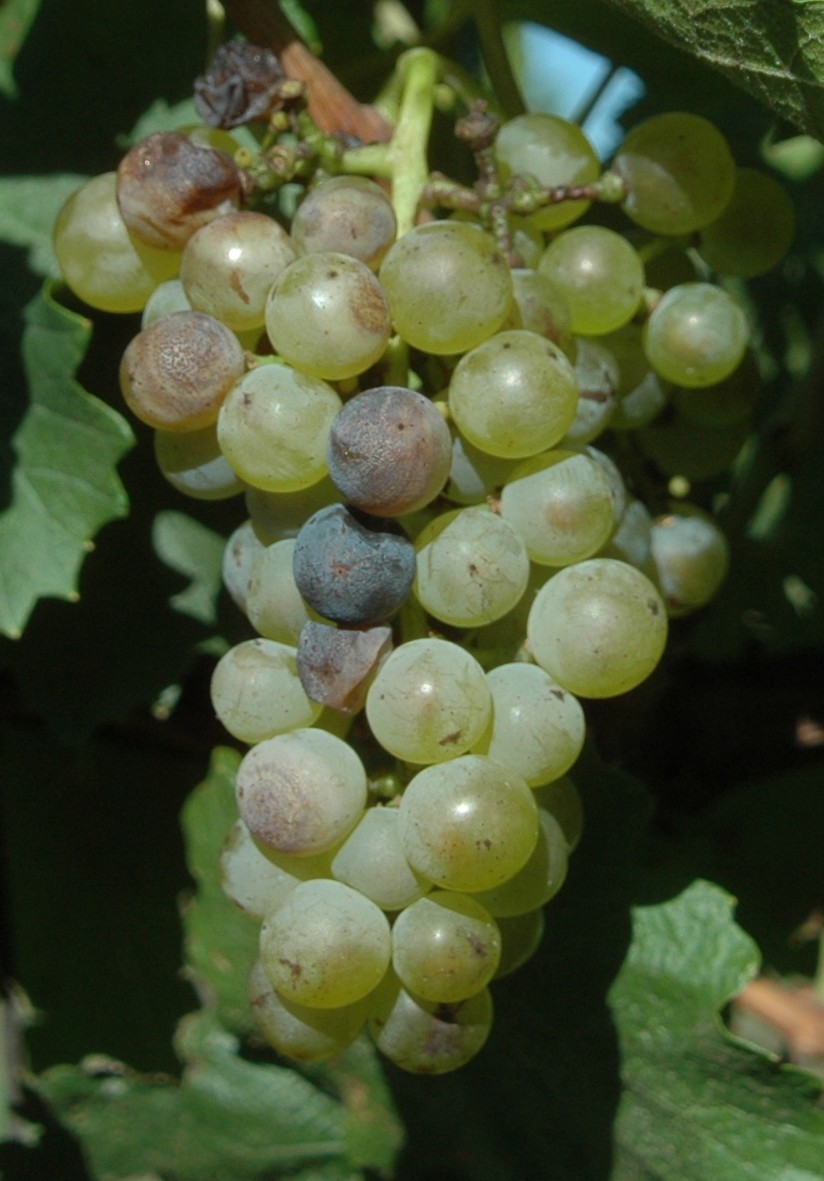
Plant: Grape
Disease: grape black rot